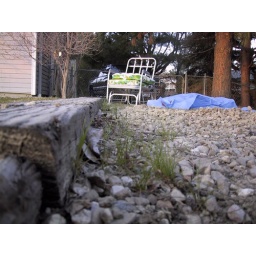
grass in the rocks